Rumaliza

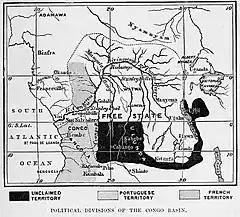
Map of the Congo Free State at its creation in 1885. Rumaliza's stronghold at Ujiji is in "unclaimed territory" to the east of Lake Tanganyika.

A market where salt could be exchanged for other goods was established at Ujiji on Lake Tanganyika in 1840. Tippu Tip and Ruwaliza established themselves there in 1881. From 1883 Rumaliza was the leader of the Swahili community at Ujiji. Rumaliza and his Magwangwara auxiliaries occupied five posts on the northeast coast of Lake Tanganyika between 1884 and 1894. He launched a series of raids into the mountains and up the Rusizi River valley as far as Lake Kivu.